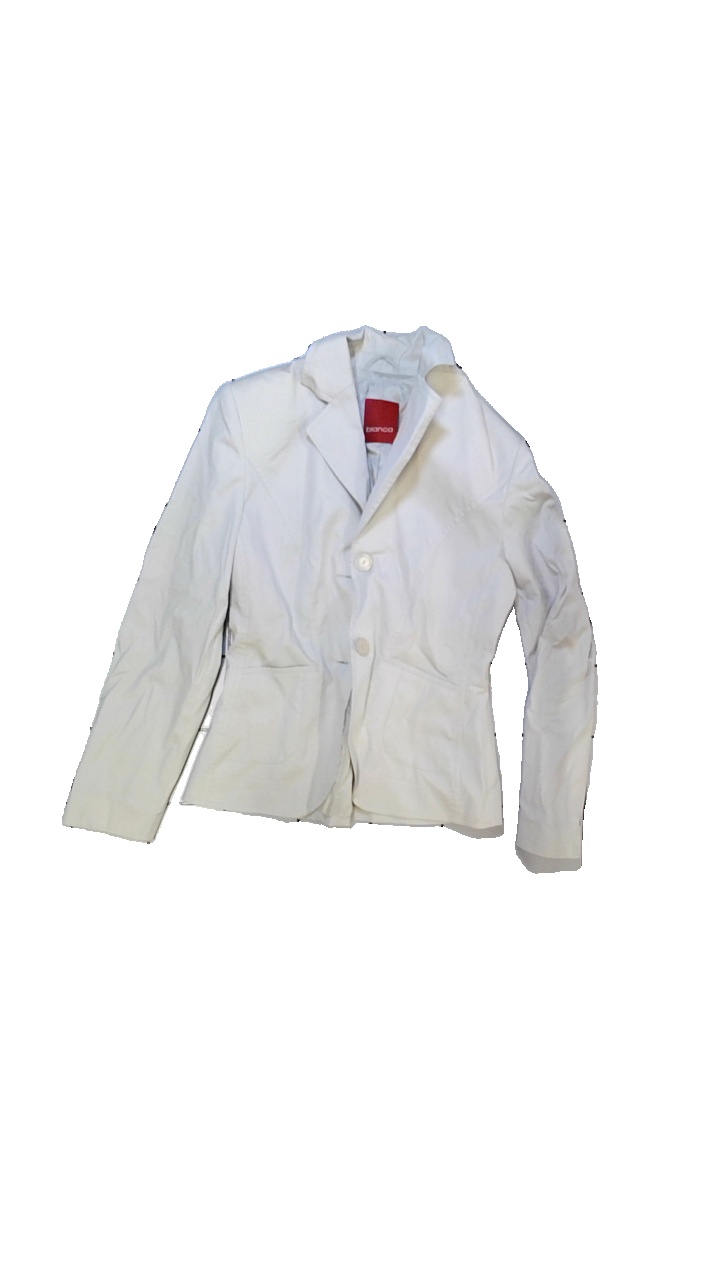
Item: Blazer (Ladies)
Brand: Bianca
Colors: Beige
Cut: Regular
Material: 68 cotton, 32% nylon
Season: All
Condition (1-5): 4
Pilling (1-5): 4
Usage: Reuse
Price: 50-100